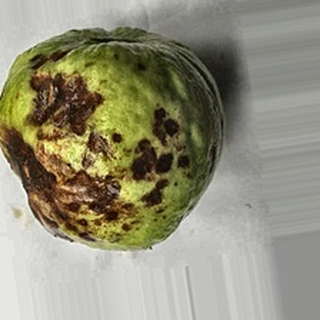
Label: guava_anthracnose